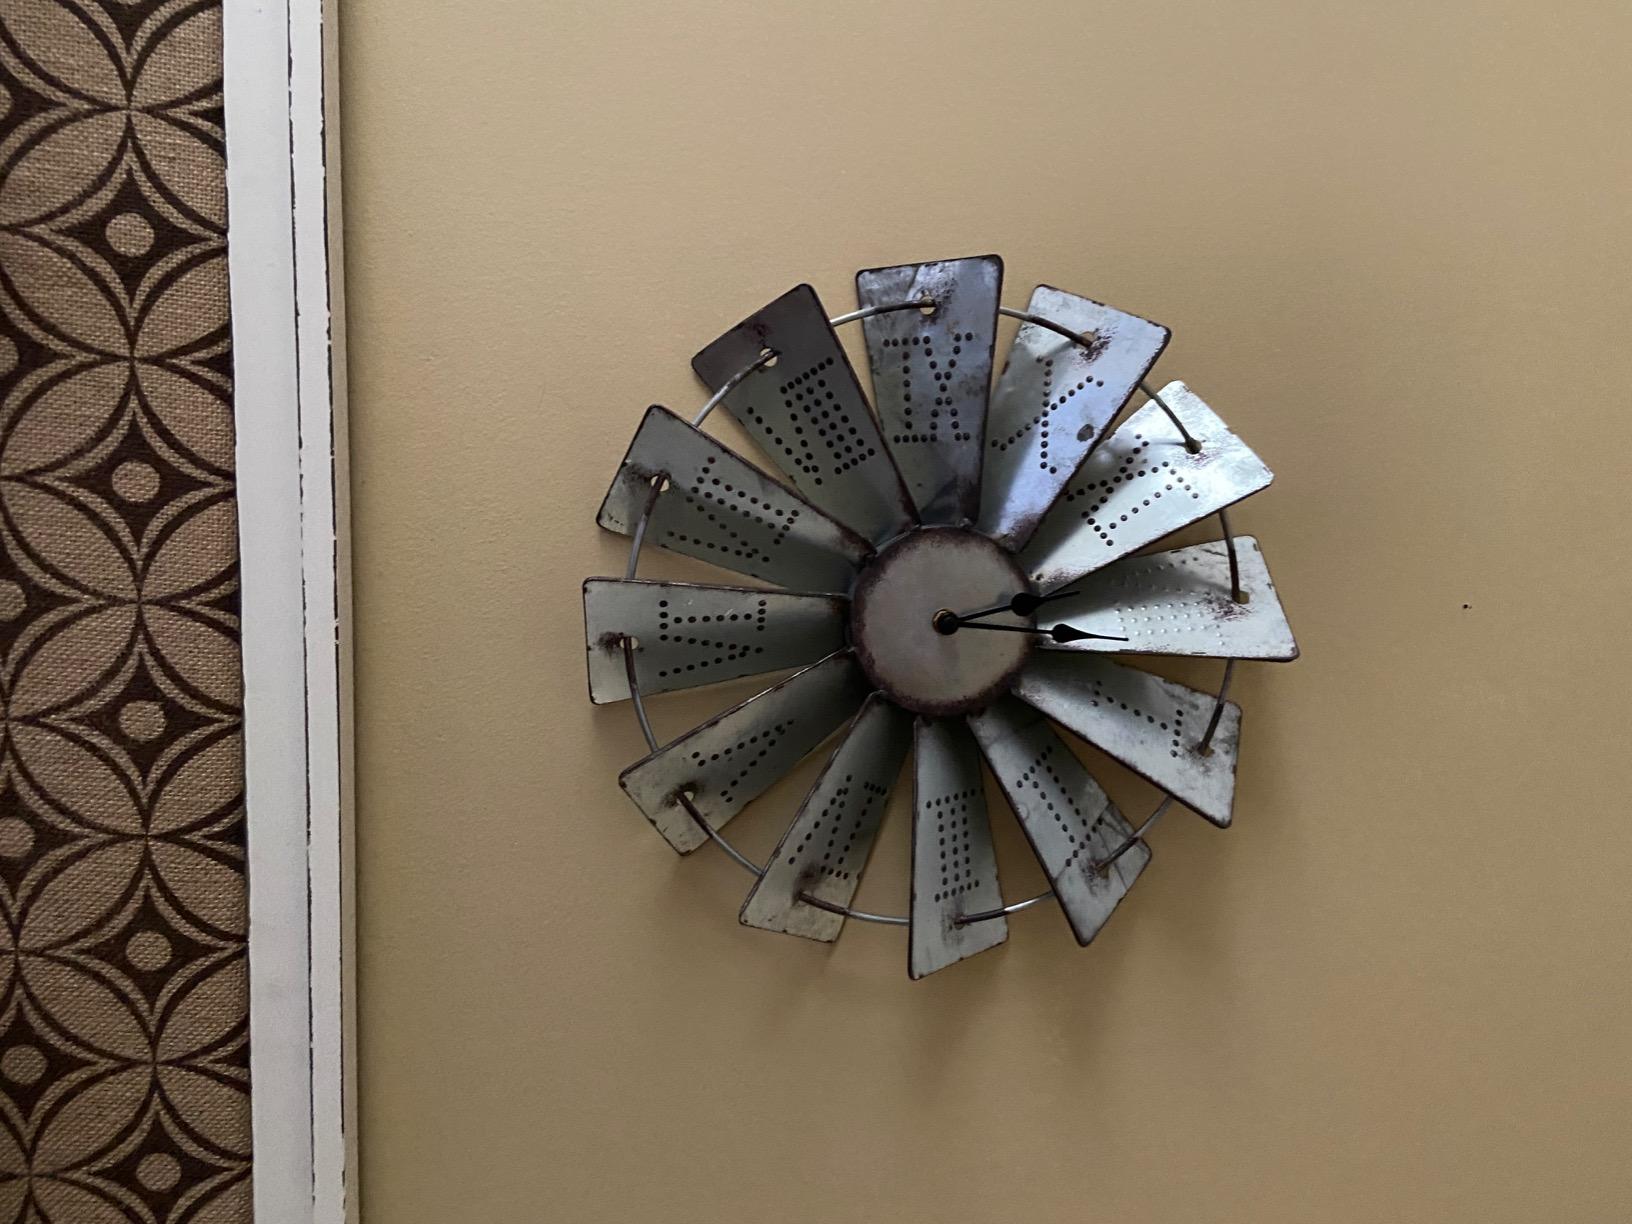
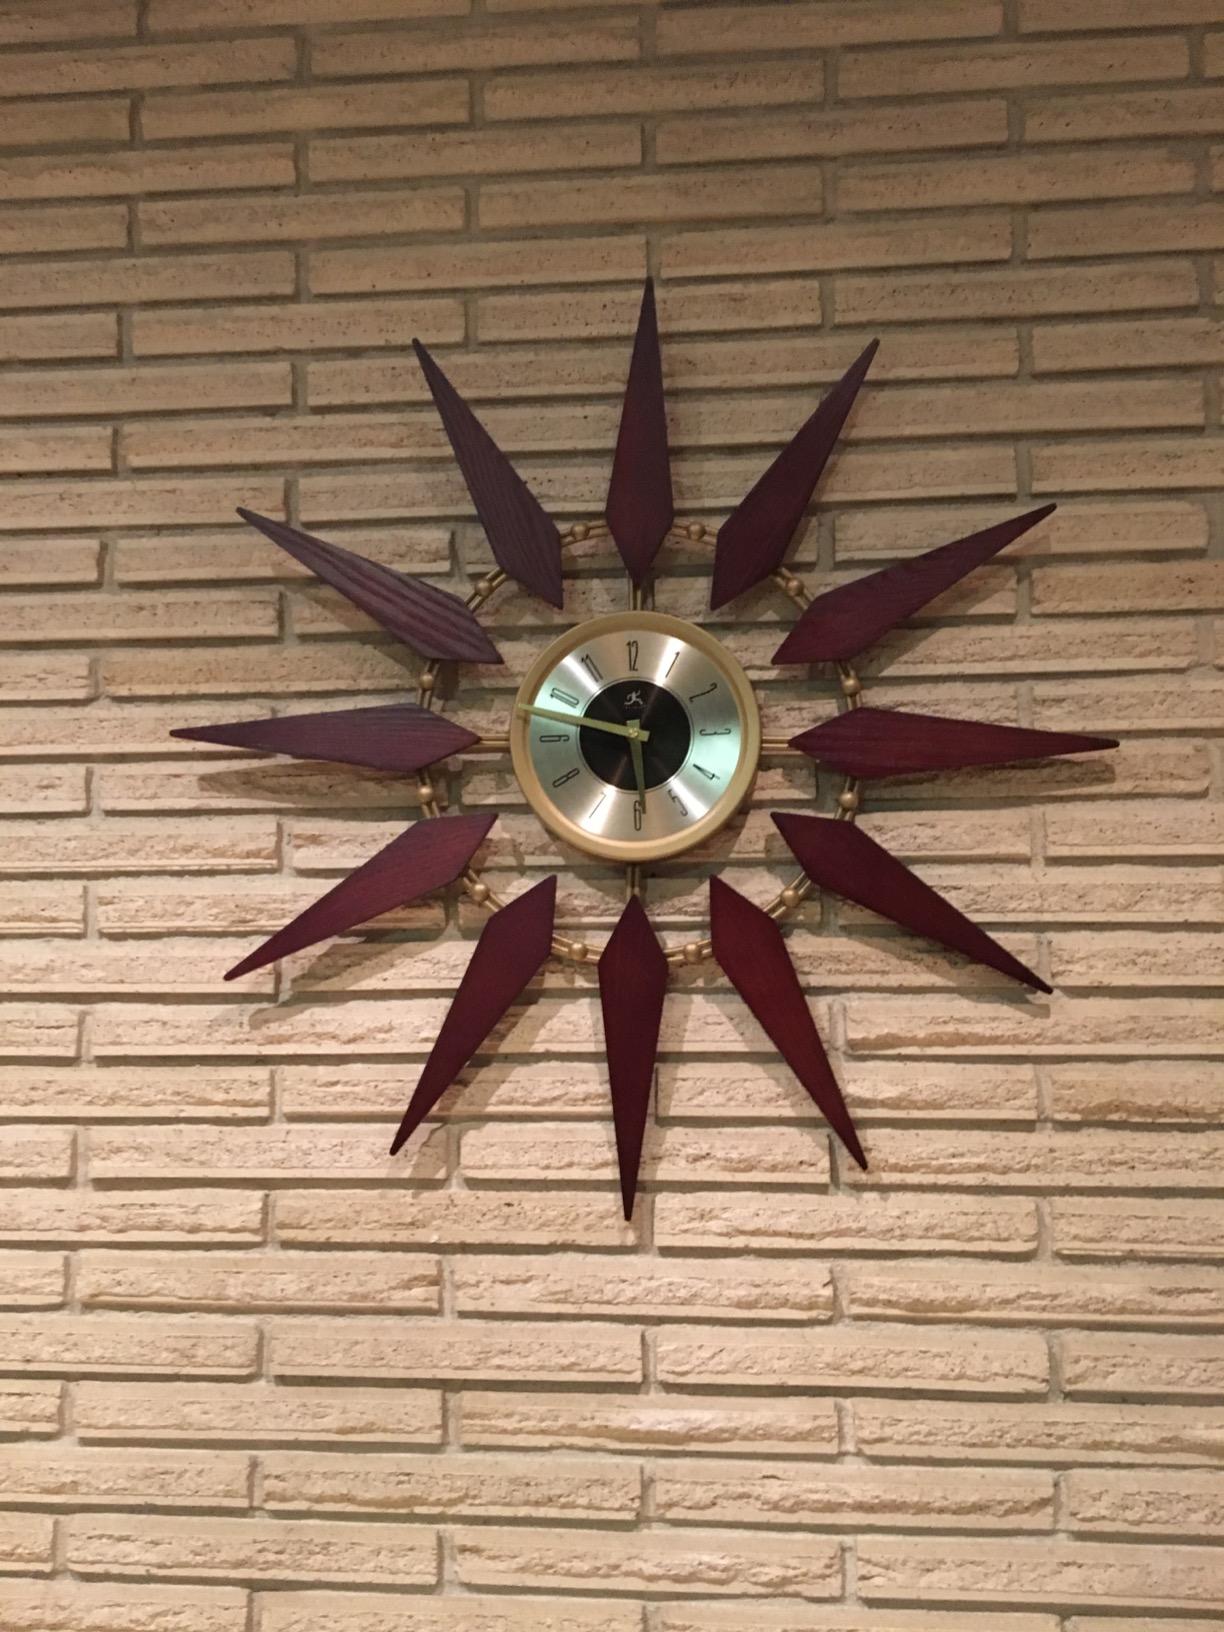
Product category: clock
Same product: no